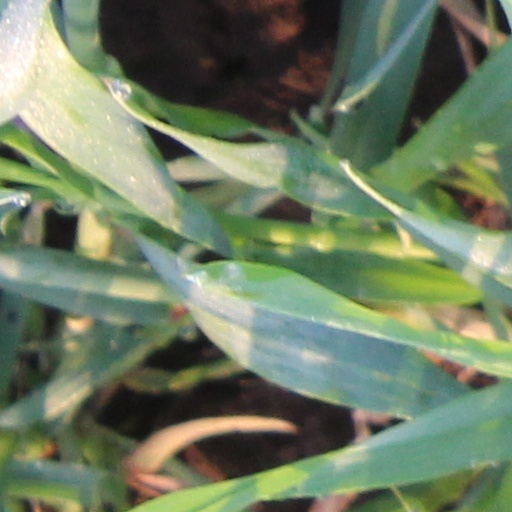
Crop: wheat